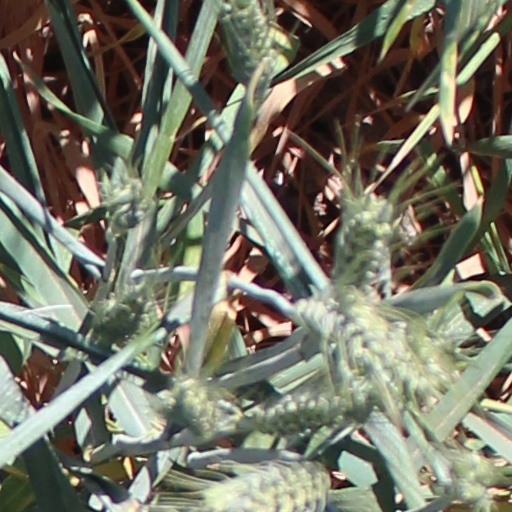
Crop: wheat